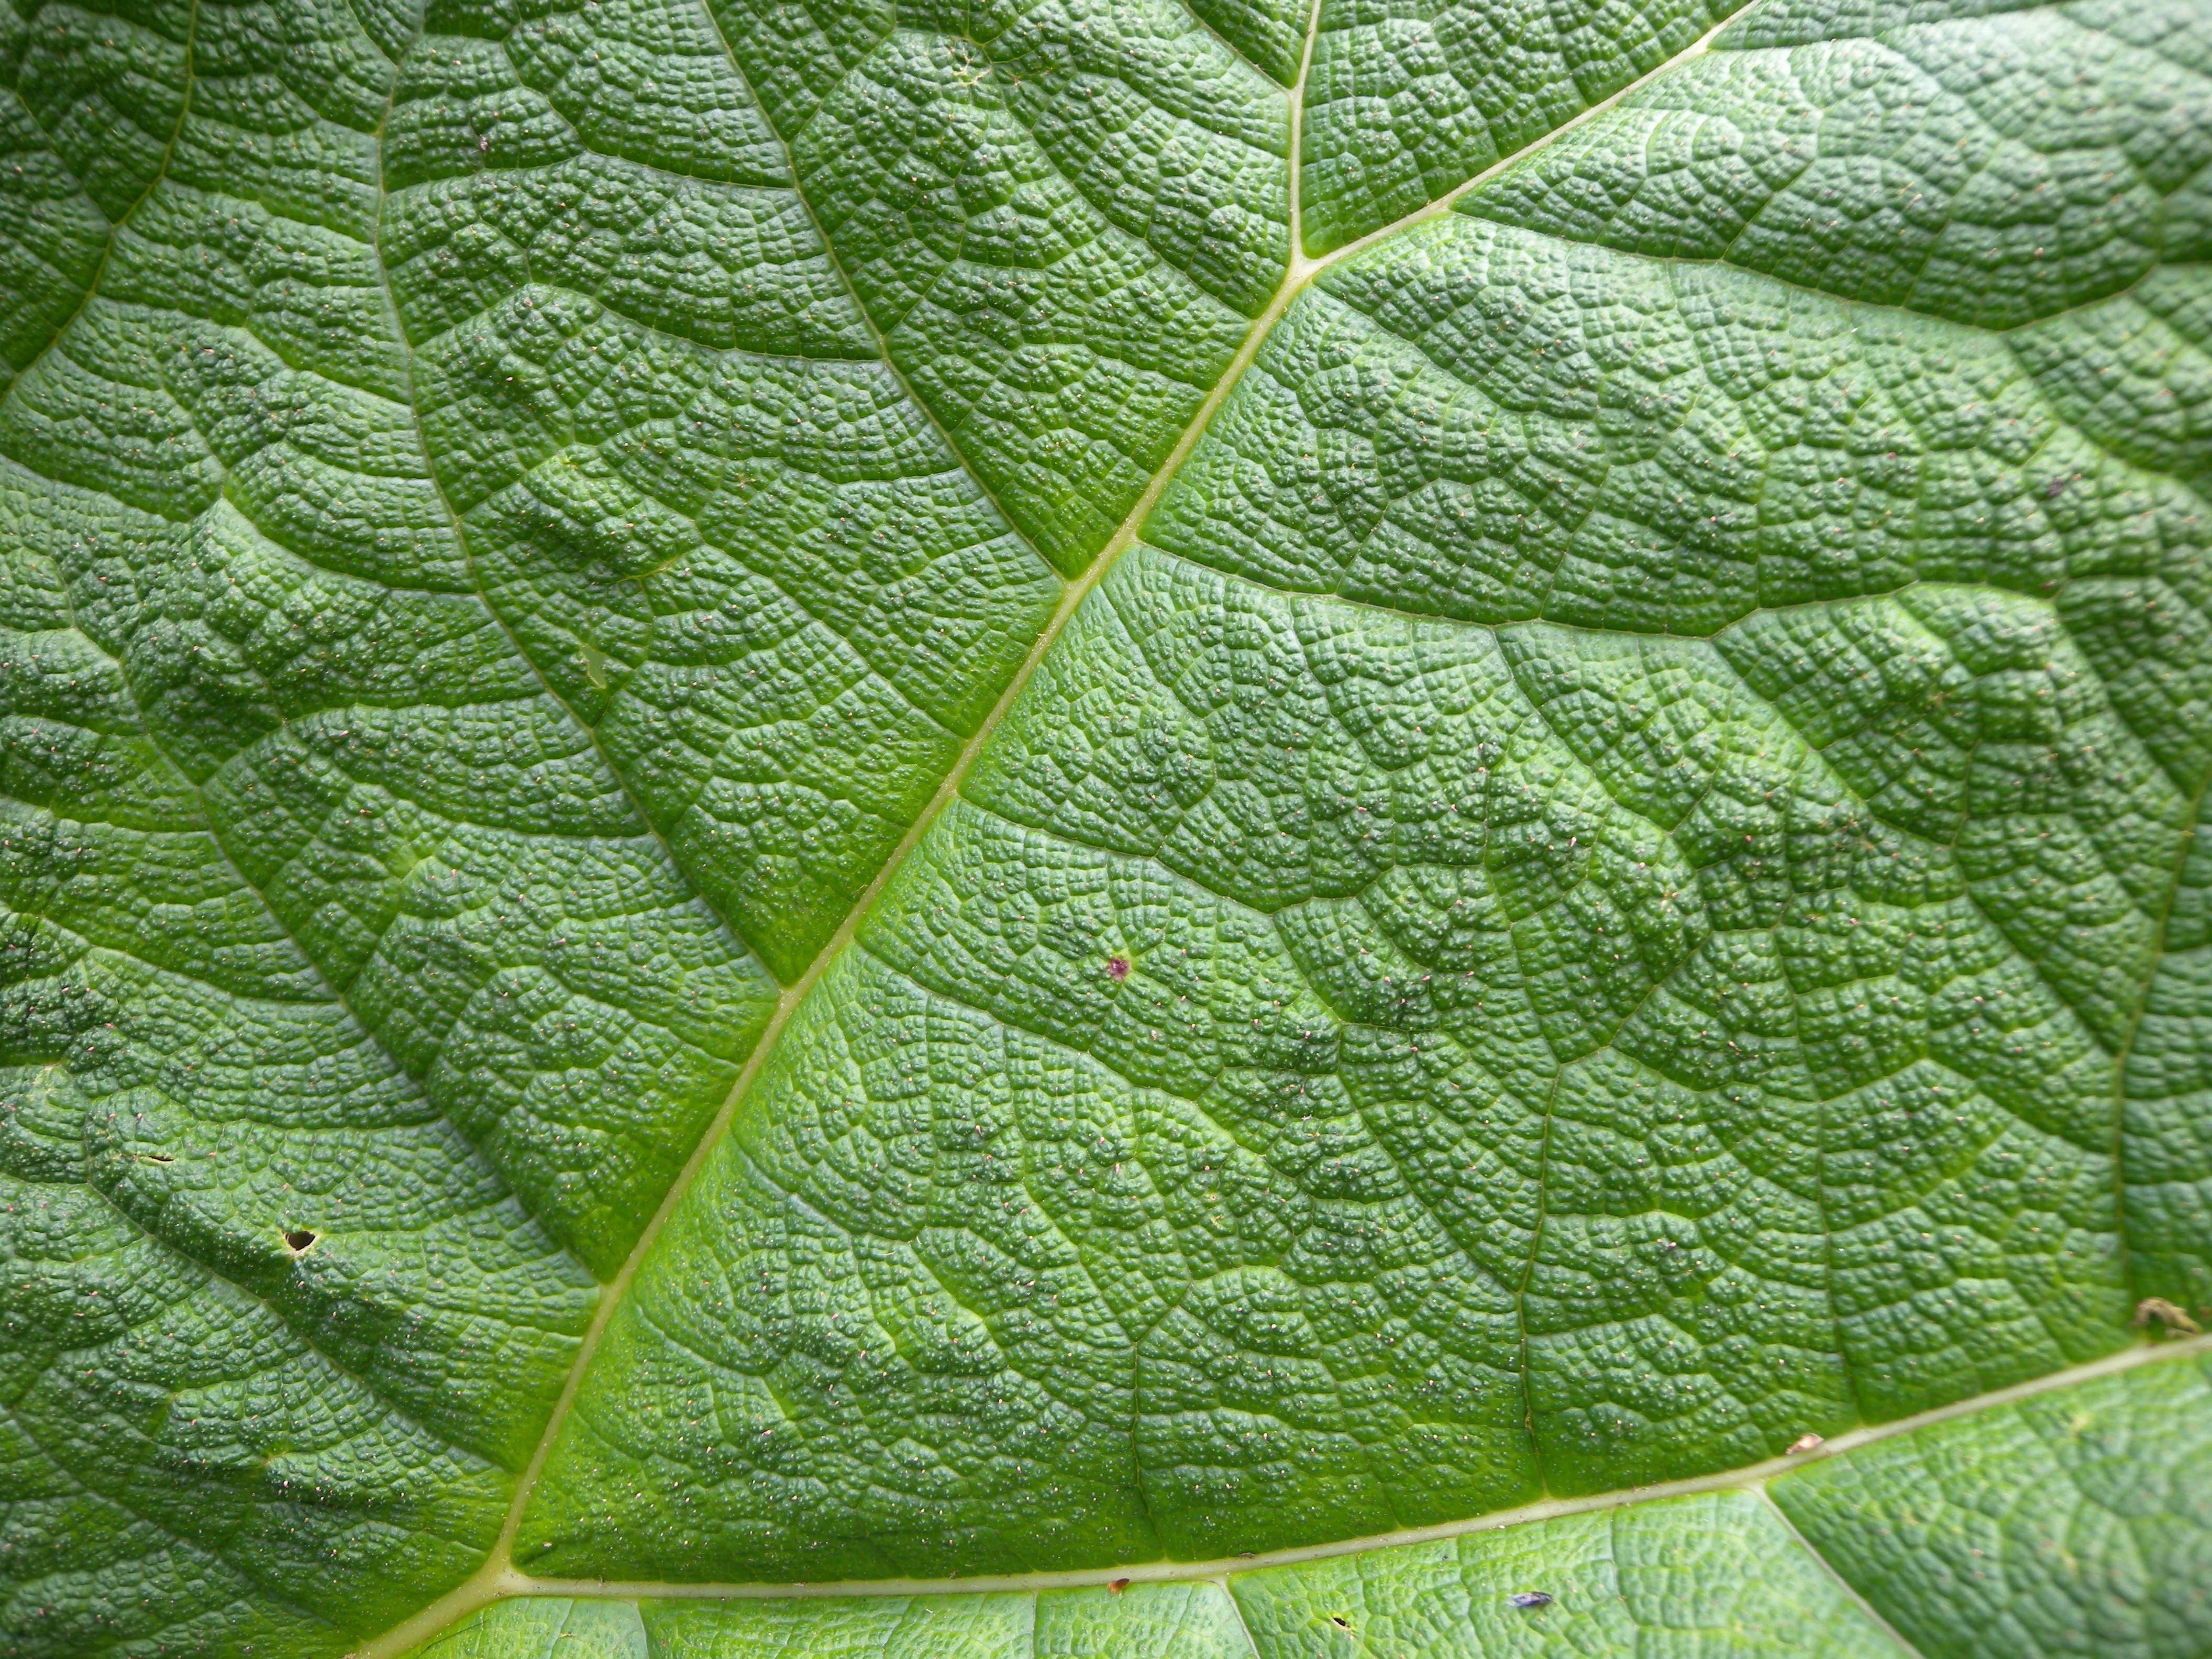
structure, plant, leaf, flower, food, green, herb, produce, botany, flora, flowering plant, leaf veins, annual plant, plant stem, land plant